Automatic lamp changer

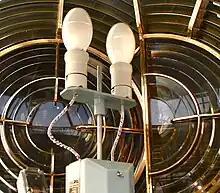
Lampchanger in the Maughold Head Lighthouse, Isle of Man. This is a model NALC-89, produced by Nav-Aids Systems, LTD, in Kent, England.

An automatic lamp changer (or lampchanger) is a device used to ensure that a navigational light such as a marine lighthouse or aero beacon stays lit even if a bulb burns out. Numerous types exist. The common design elements are an array of two or more lamps (or bulbs), installed on a mounting which can rotate to various positions. Each position brings a different lamp into the focal point of an optical assembly. Since signal and navigational lights use sophisticated optics to focus the beam, lampchangers are designed to position the new bulb at the focal point with high precision. The device automatically detects when the currently active lamp has ceased to function and moves the next lamp into place.